Thomas-Louis Connolly

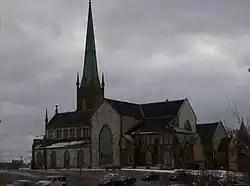
Cathedral of the Immaculate Conception (Saint John, New Brunswick)

Between 1845 and 1847, approximately 30,000 Irish arrived in Saint John, more than doubling the population of the city. During this period, Saint John was second only to Grosse Isle, Quebec as the busiest port of entry to Canada for Irish immigrants. The Roman Catholic population was largely impoverished and uneducated.